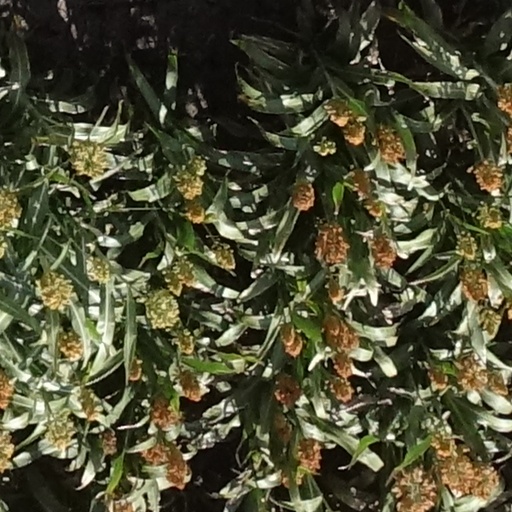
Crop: sorghum